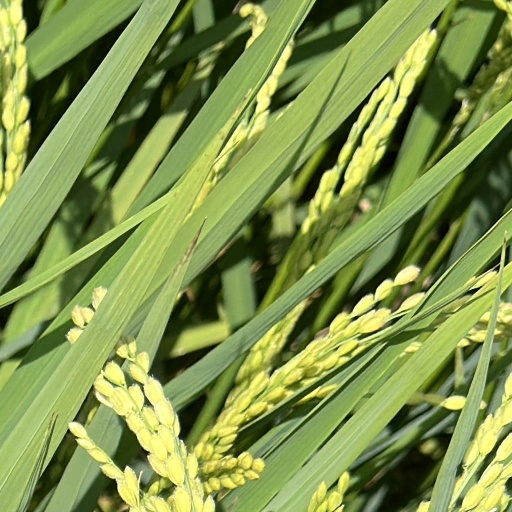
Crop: rice